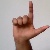
The image shows a hand gesture representing the letter 'L' in Indian Sign Language.